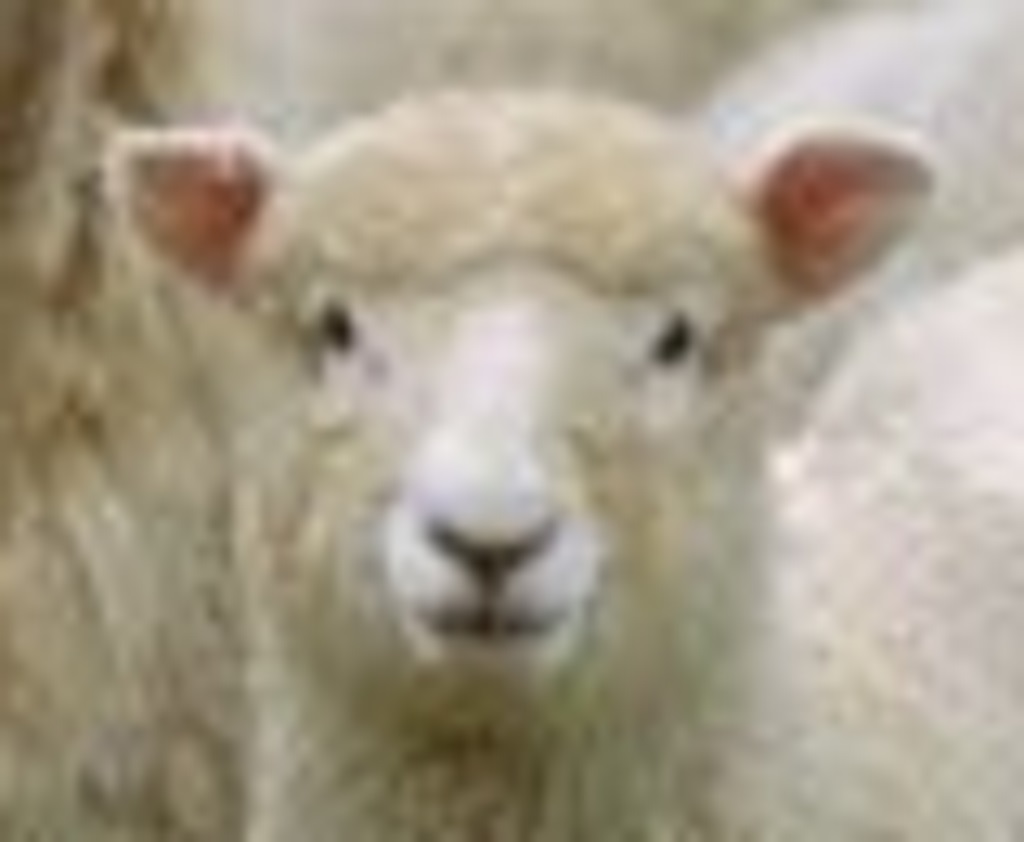
Label: no pain